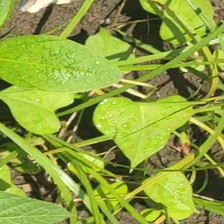
Weed species: Obscure_morning _glory(Ipomoea obscura)